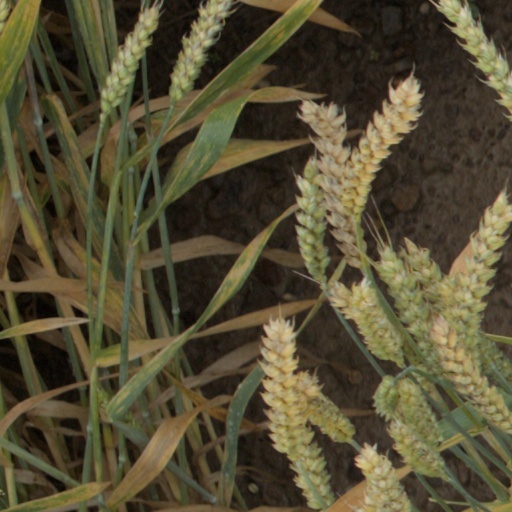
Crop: wheat